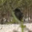
Label: bird